Kawhia Harbour

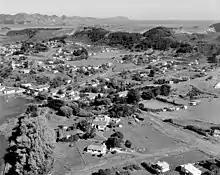
Kawhia hospital in 1963, with Te Maika and Albatross Point in the distance and the Methodist Church near the centre

Kawhia County Council was formed in 1905 and first met on 12 July 1905. New offices were built by Buchanan Bros in 1915-16 over the former beach, and designed by Hamilton architects and engineers, Warren and Blechynden. In 1923, Kawhia County covered and had a population of 1,098, with of gravel roads, of mud roads and of tracks. Kawhia Town Board was formed in 1906, with an area of 470 acres (190 ha). Its population in 1923 was 195, when it had 6 mi 14 ch (9.9 km) of streets and a 10 acres (4.0 ha) domain. The County merged into Ōtorohanga and Waitomo in 1956, after a Local Government Commission inquiry.